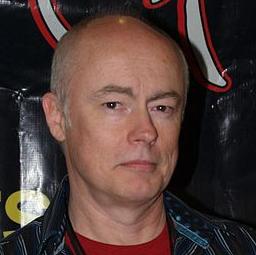
Age: 55